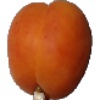
Label: apricot